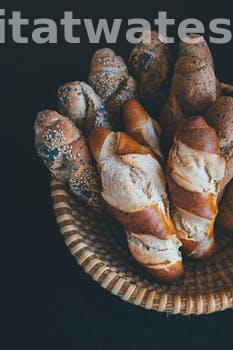
Label: Watermark